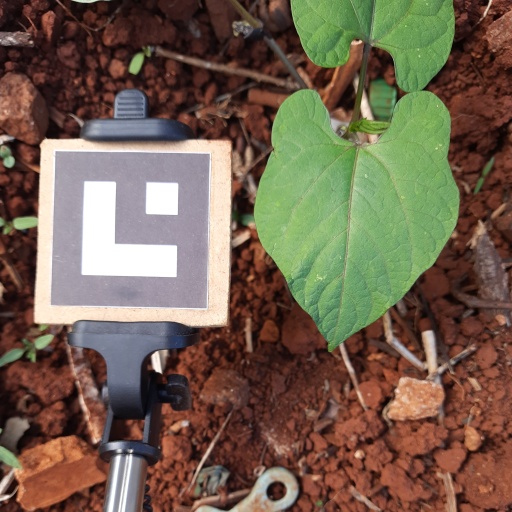
Observations: wavy surface, eating holes in the edge, under cloudy sky